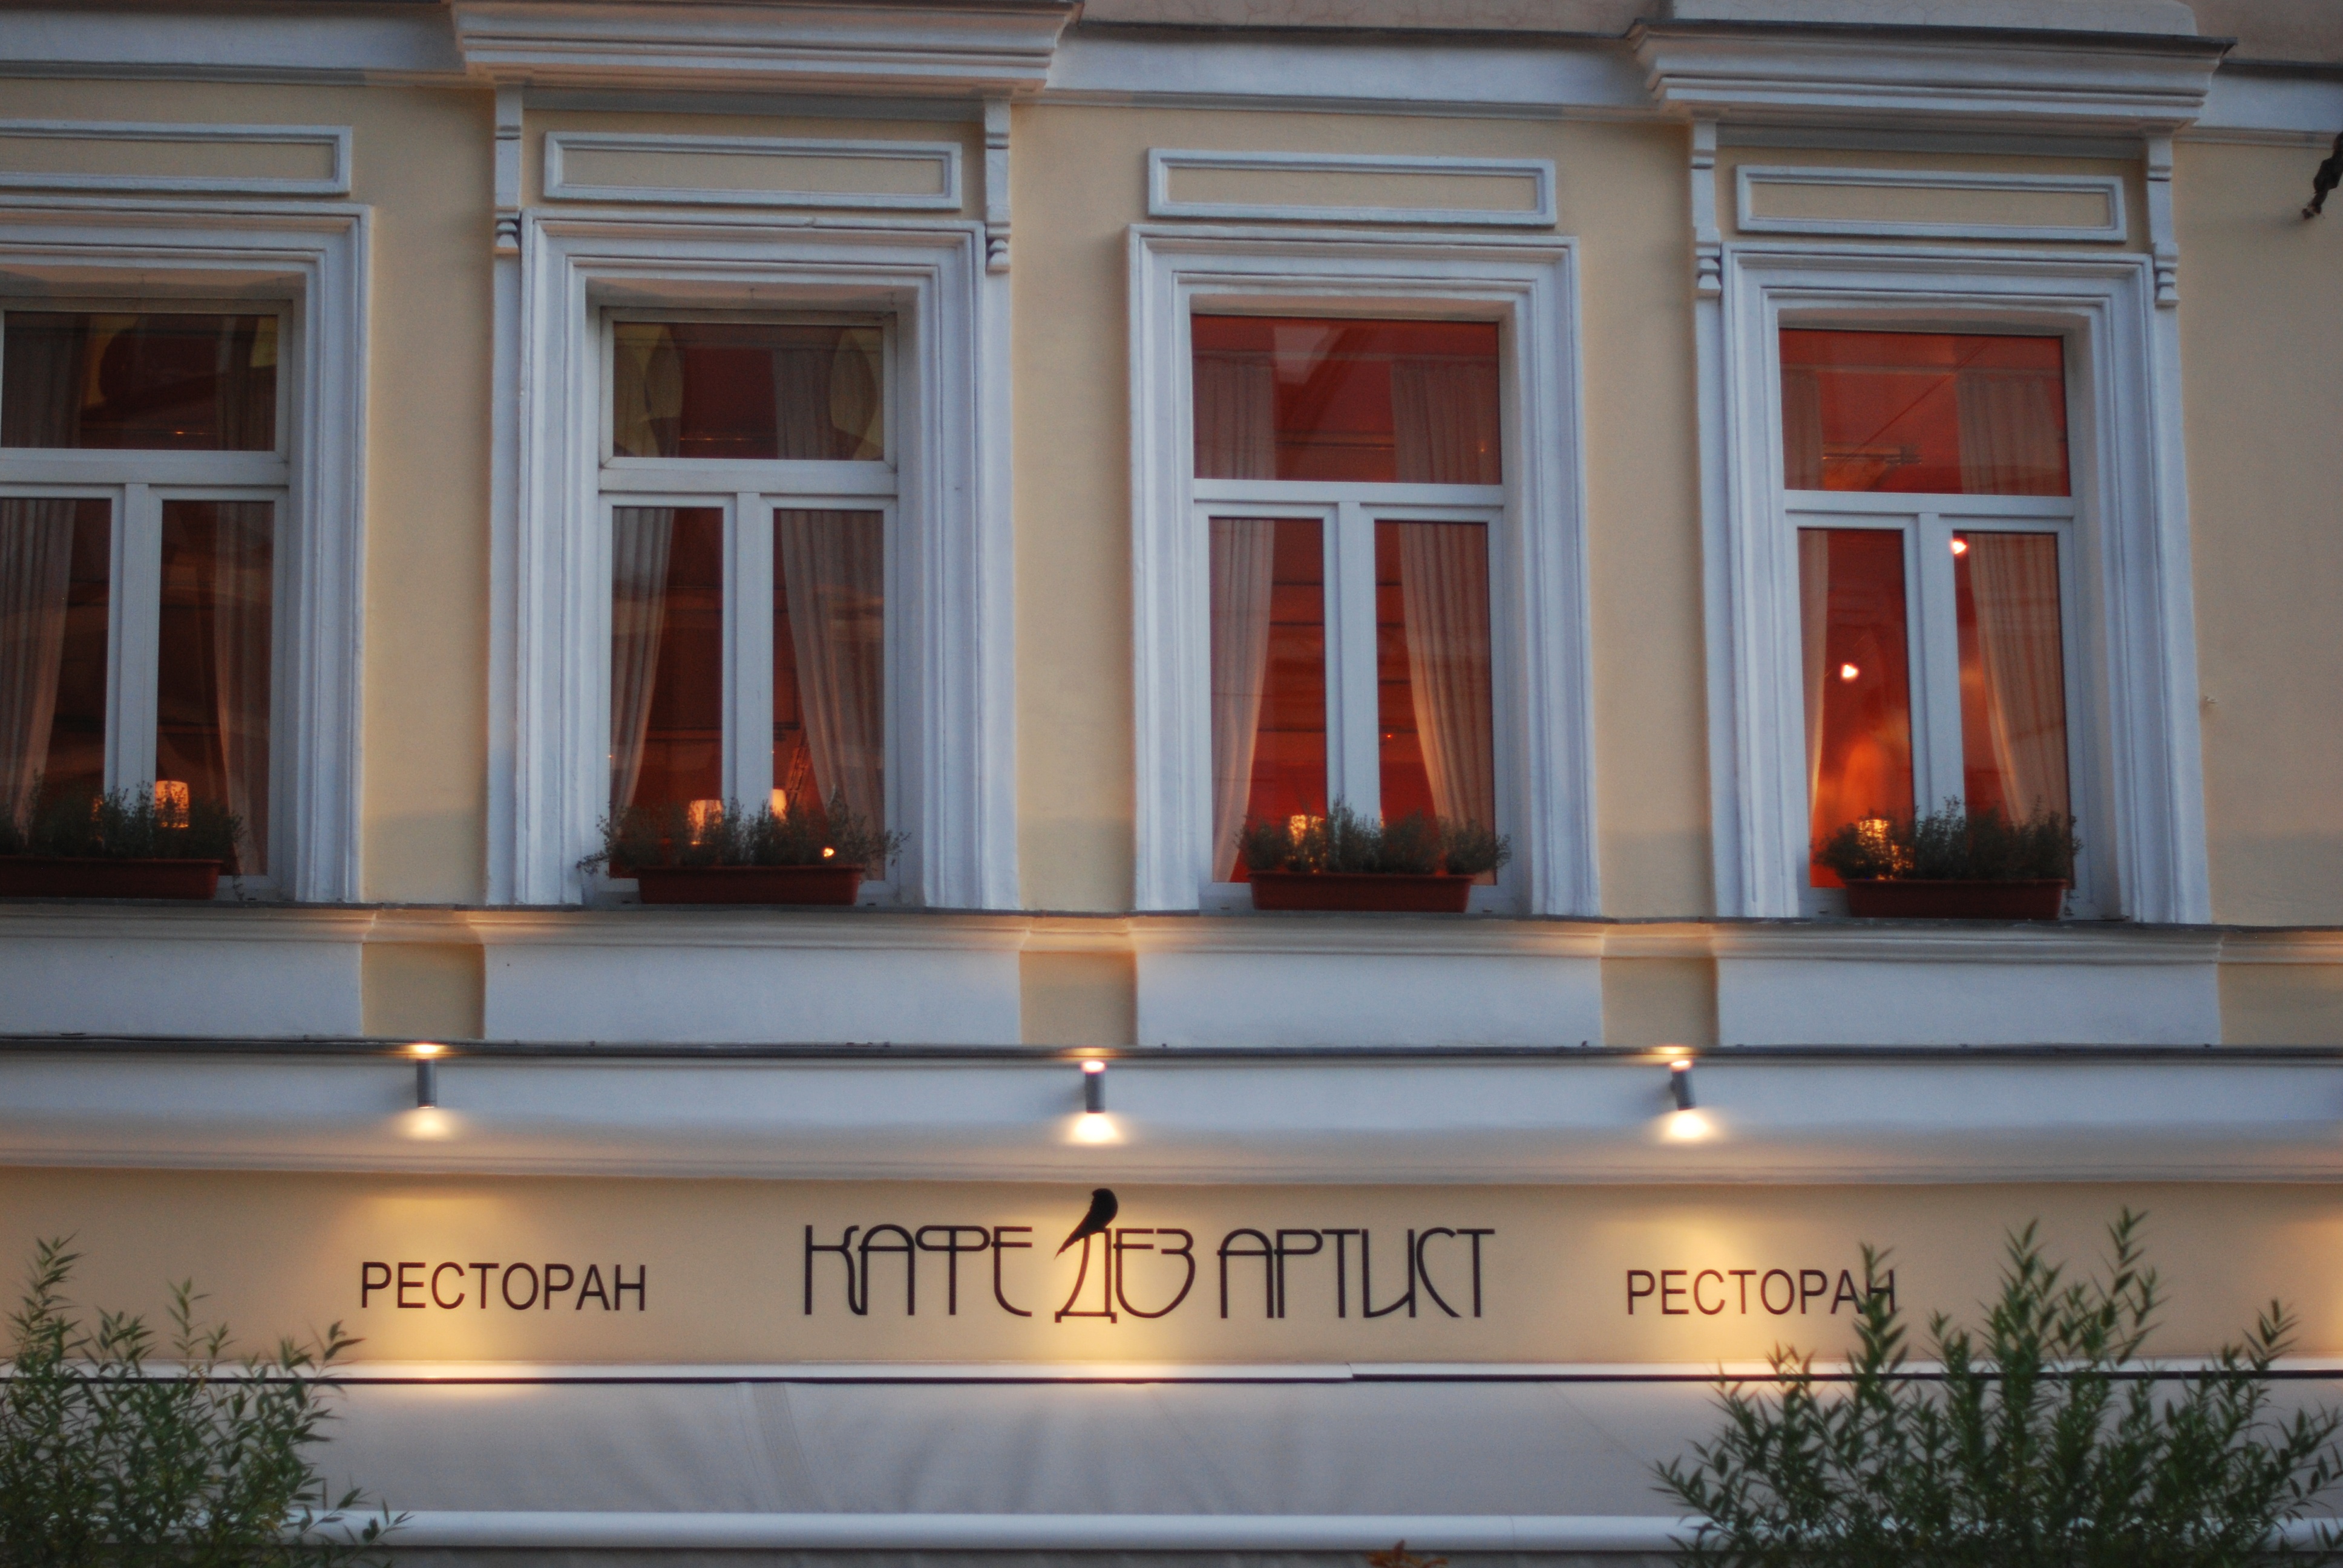
architecture, window, city, home, facade, nikon, interior design, 50mm, moscow, nikkor, tourist attraction, russia, d80, afsnikkor50mmf14g, moskau, nikond80, moscou, f14g, 50mmf14g, window covering